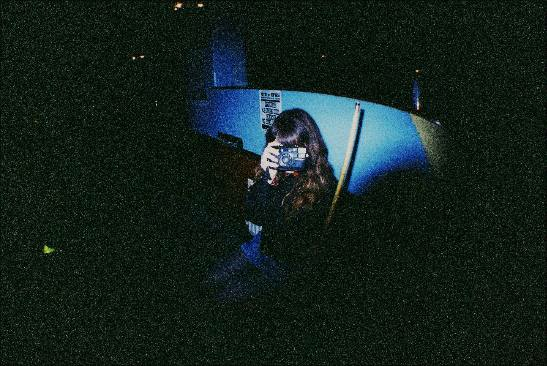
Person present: Yes